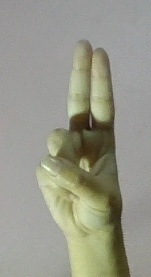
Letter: taa